Spurrell

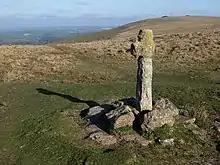
Spurrell's Cross, Dartmoor.

It is not known whether there is any connection between the Norfolk families and those living in Wales and the West Country. There were Spurrells in Devon in the sixteenth century, so any migration would be difficult to prove due to the lack of early records.